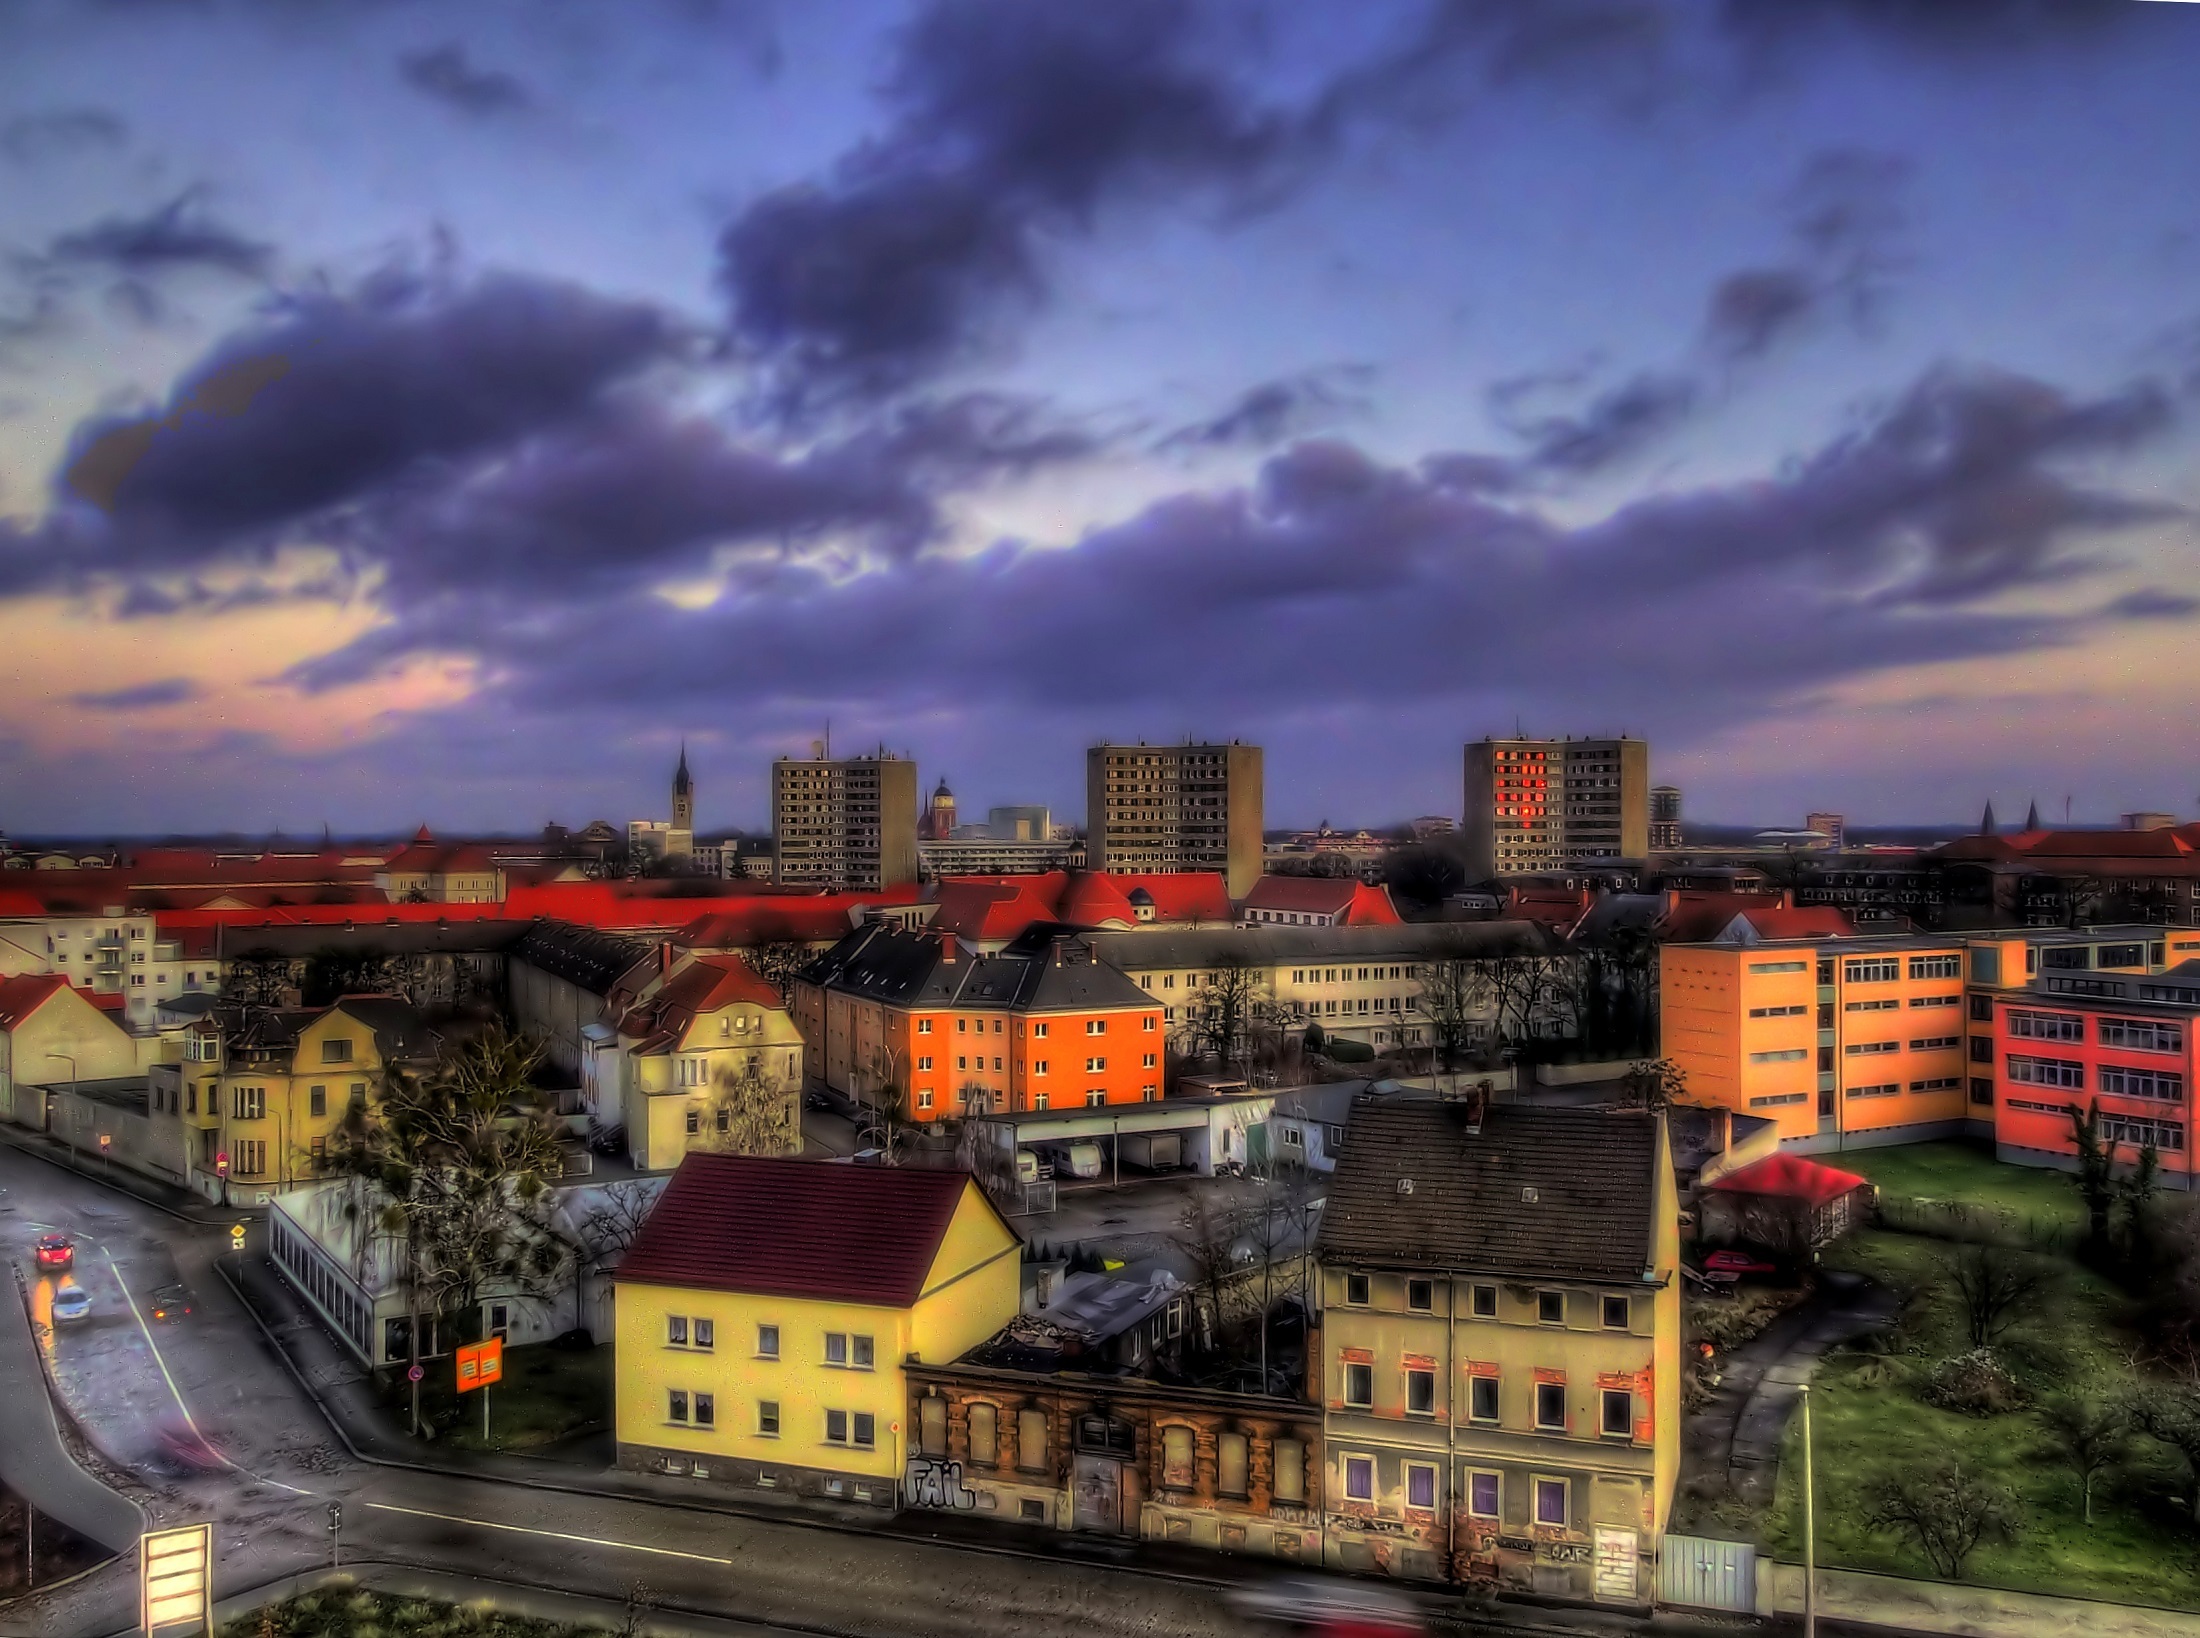
landscape, sky, sunset, road, skyline, town, city, urban, cityscape, panorama, downtown, dusk, transport, suburb, europe, evening, business, historic, clouds, germany, metropolis, dessau, saxony anhalt, urban area, residential area, human settlement, metropolitan area